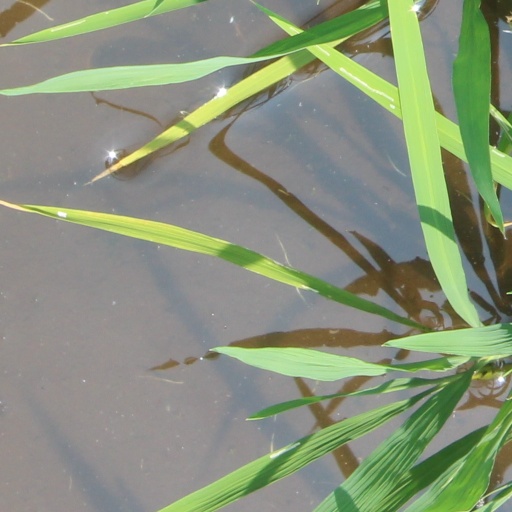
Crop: rice